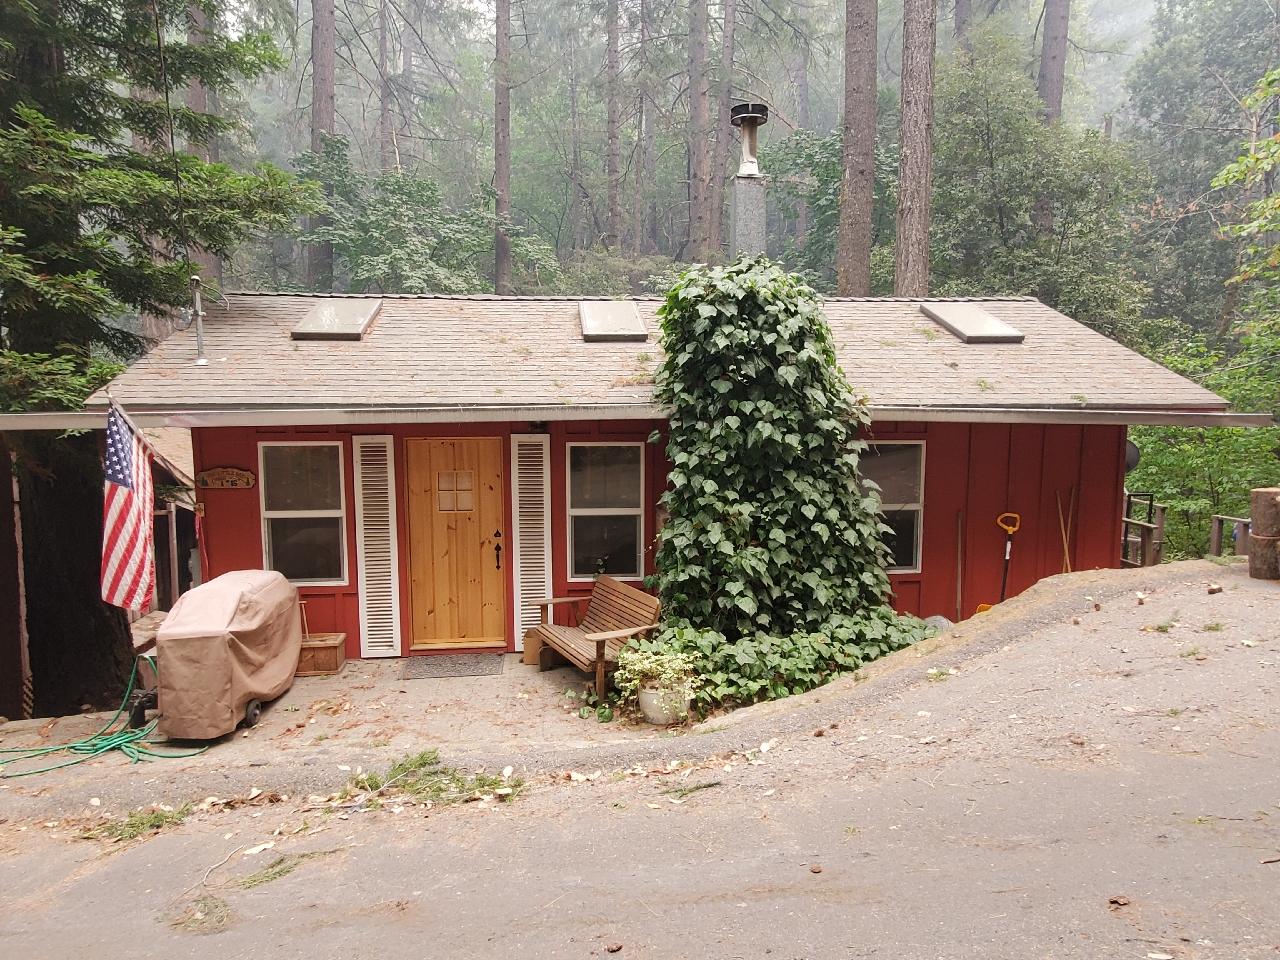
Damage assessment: no_damage